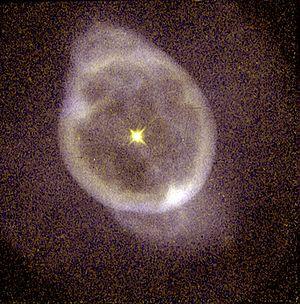
Le Catalogue Caldwell est un catalogue astronomique regroupant 109 amas stellaires, nébuleuses et galaxies pour aider les astronomes amateurs dans leurs observations. La liste a été compilée par Sir Patrick Moore Caldwell, mieux connu sous le nom Patrick Moore, pour compléter le Catalogue Messier. Celui-ci a rapidement dressé une liste de 109 objets et l'a ensuite publiée dans Sky & Telescope en décembre 1995.